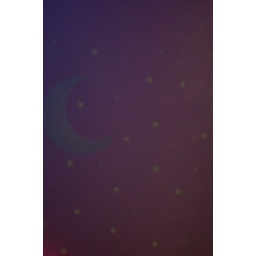
i have a galaxy above my bed :) you really should view this on black (press L)